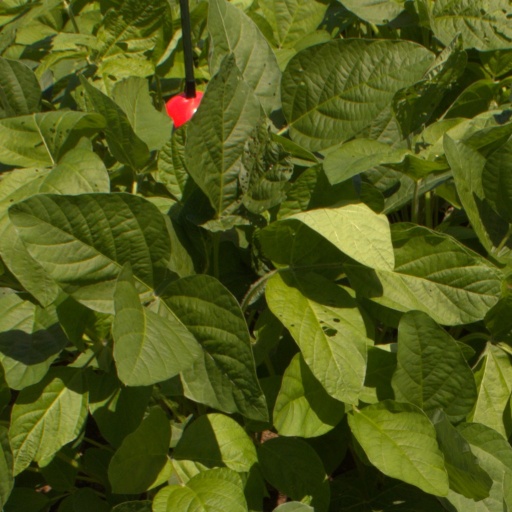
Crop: soybean